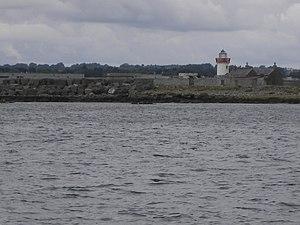
Galway